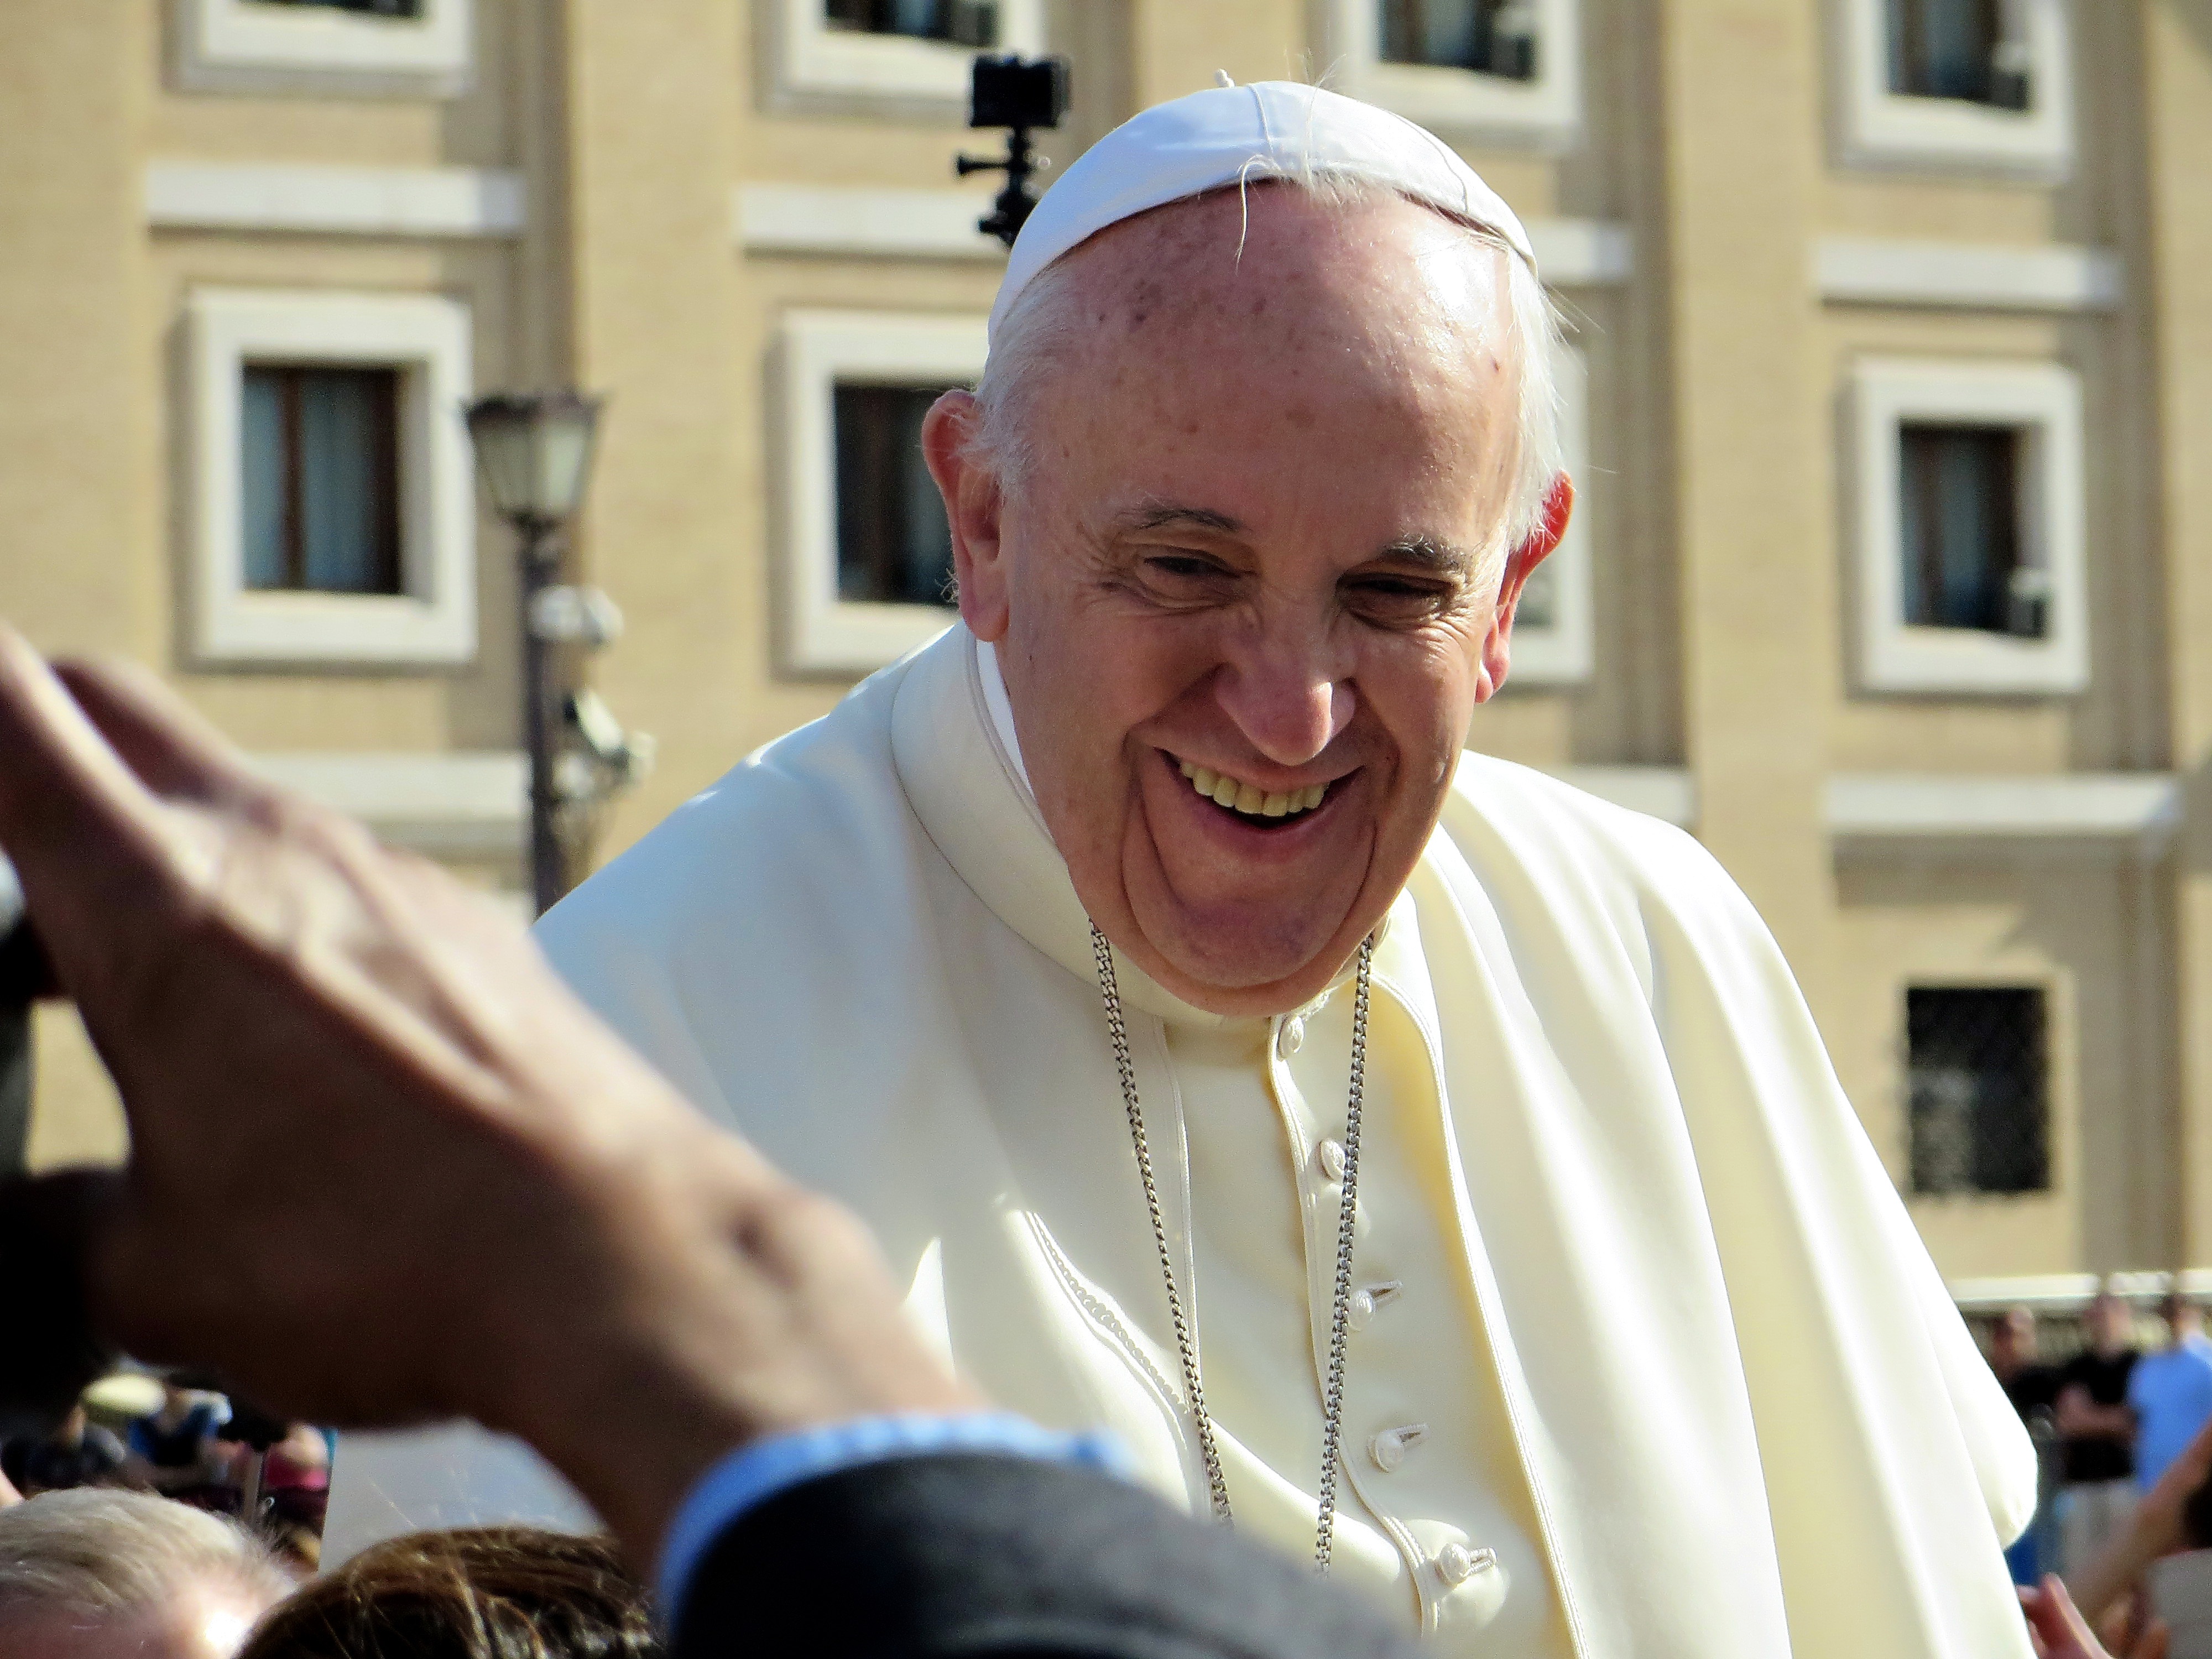
man, person, people, audience, religion, italy, church, profession, christian, senior citizen, vatican, religious, catholic, rome, faith, bishop, christianity, pope, holy, greeting, believe, catholicism, theology, st peter's square, francis, papal, clergy, pope francis, pontiff